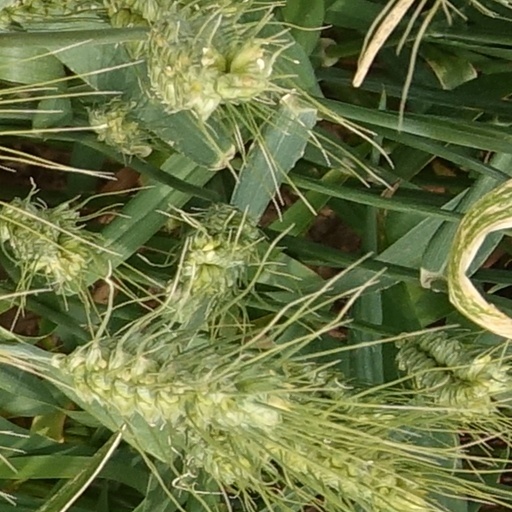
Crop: wheat